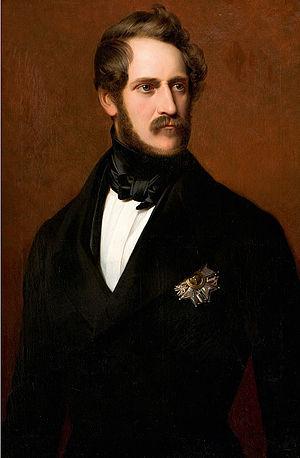
Cet article est une liste des peintures de Franz Xaver Winterhalter. Winterhalter était un artiste allemand célèbre au XIXe siècle pour ses portraits de la royauté européenne. Ses œuvres font partie des collections des plus grands musées d'Europe et des États-Unis. Ses peintures véhiculent une atmosphère d'intimité, révélant une compréhension de l'esprit de la noblesse de l'époque, de son hédonisme, de son luxe et aussi de sa joie.
Alexandre de Wurtemberg, né à Riga le 20 décembre 1804 et décédé à Bayreuth le 28 octobre 1881.